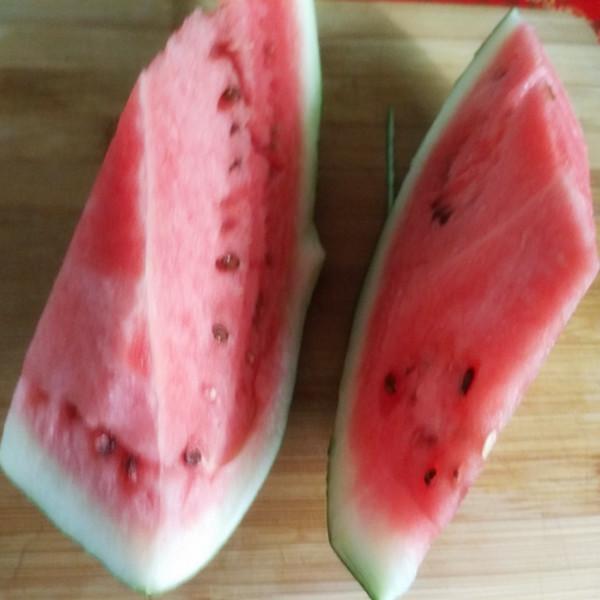
Label: trash